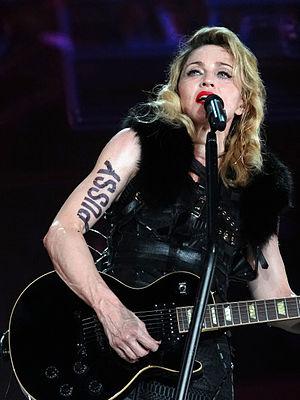
Madonna pendant son concert à Nice du 21 août 2012 dans le cadre de son MDNA Tour.